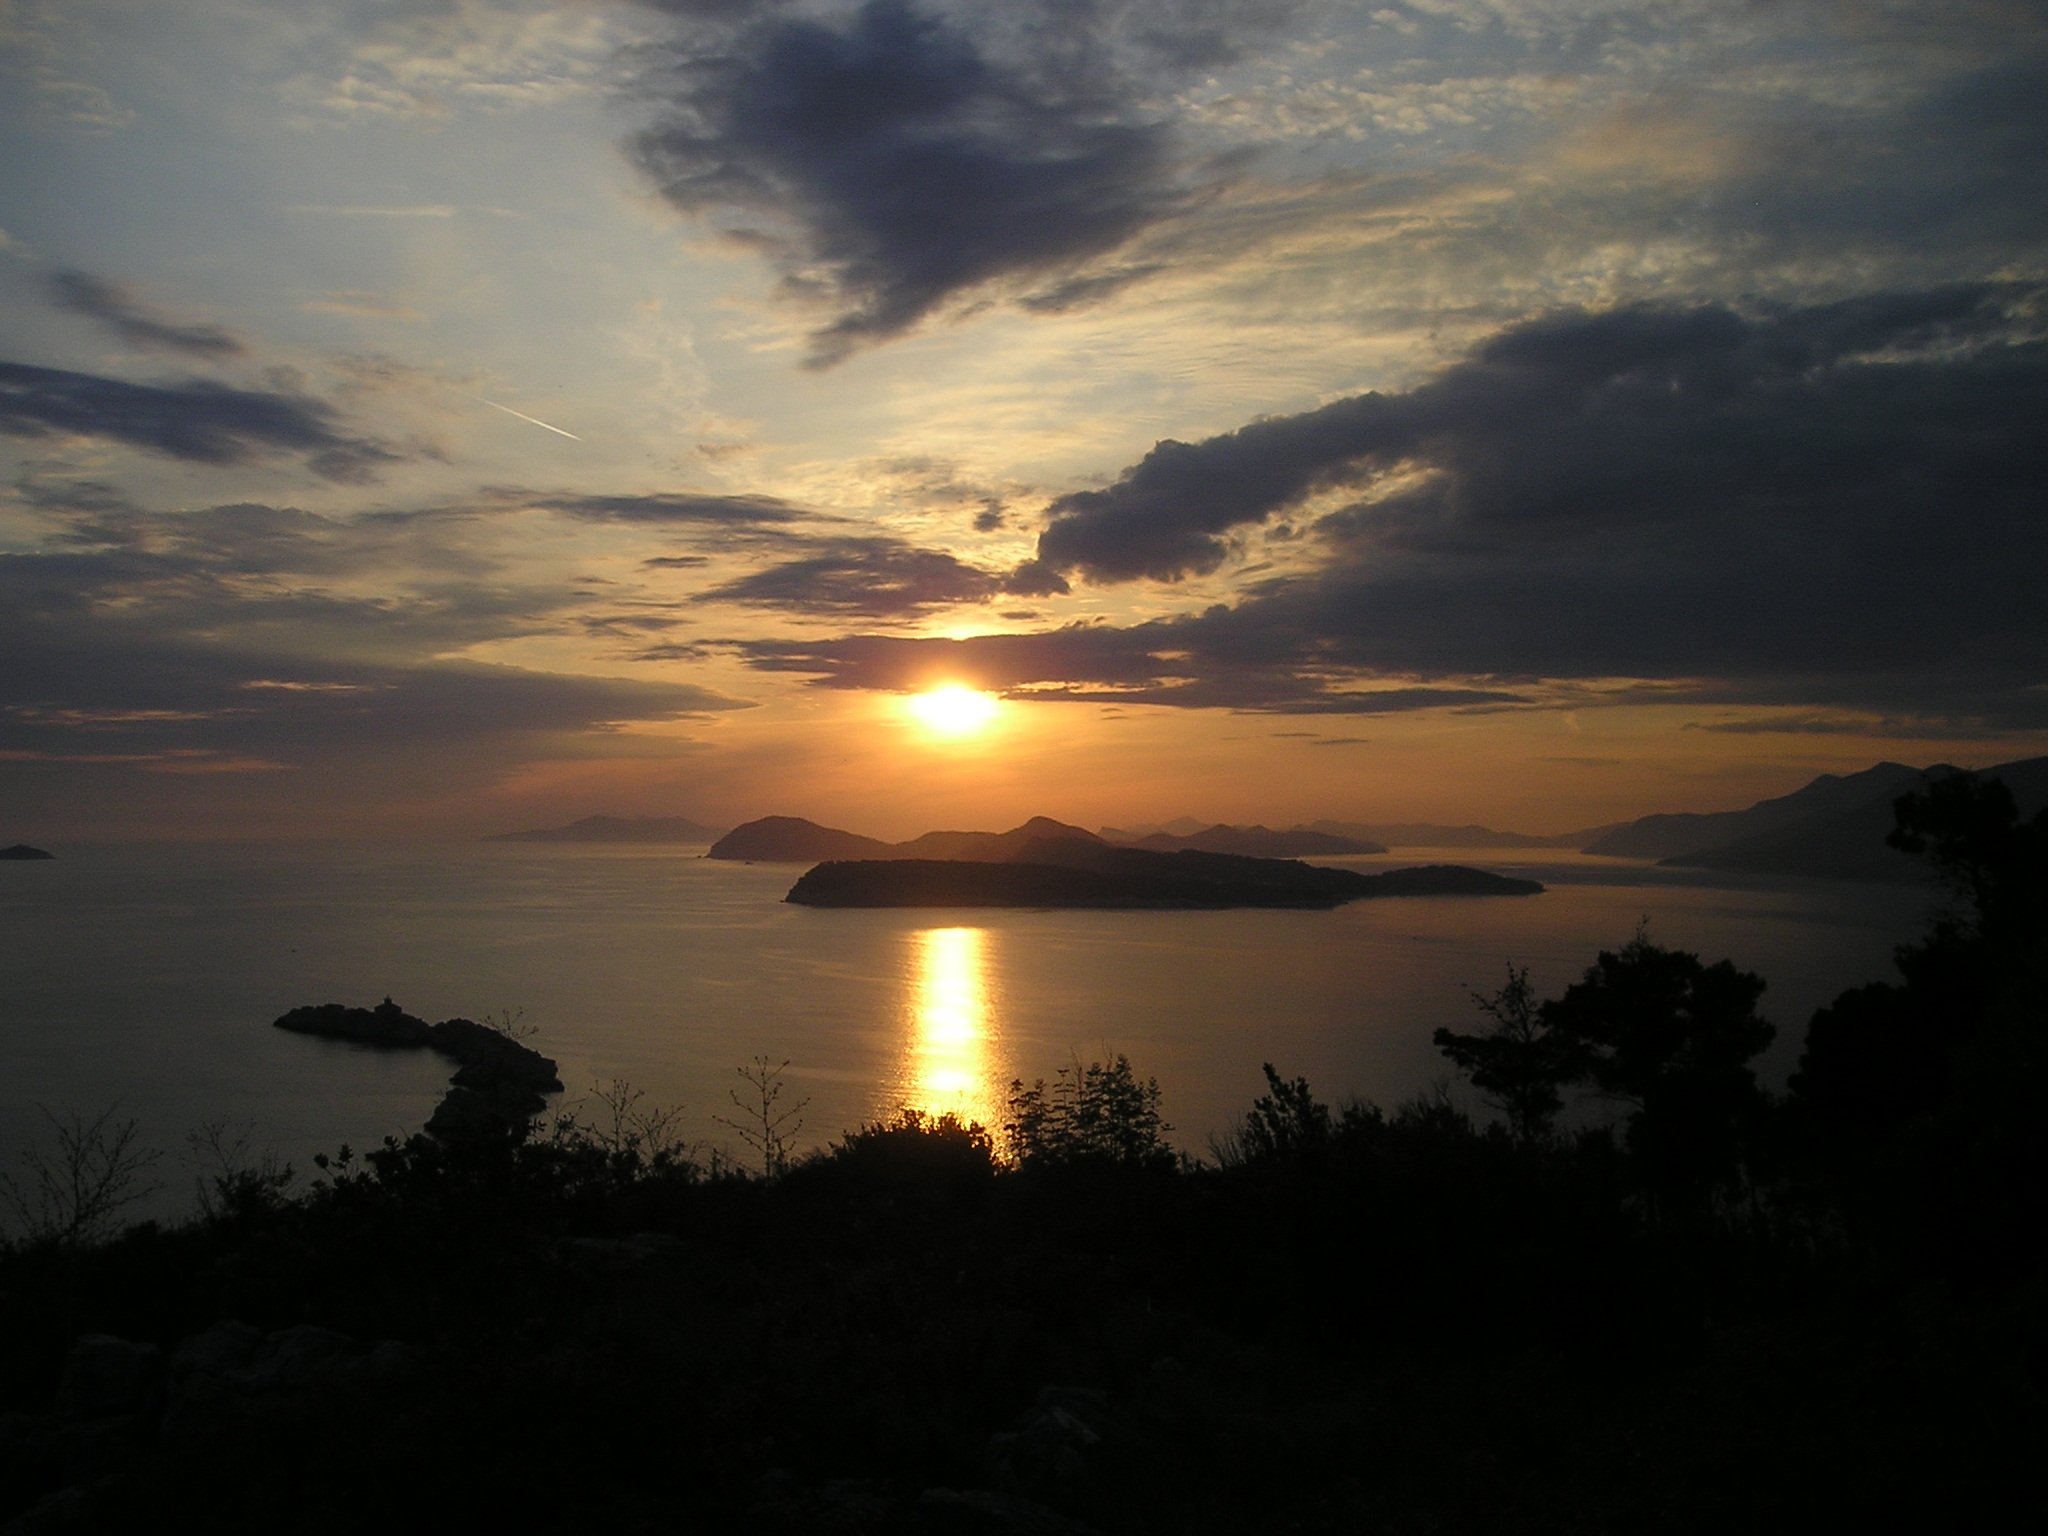
sea, horizon, cloud, sky, sun, sunrise, sunset, sunlight, morning, dawn, atmosphere, dusk, evening, reflection, rest, croatia, islands, afterglow, atmospheric phenomenon, red sky at morning